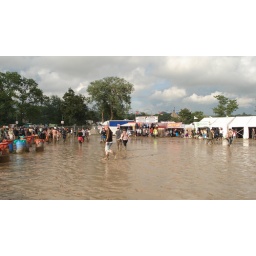
Who would of though this was all covered in green green grass 24 hours earlier